International University of Rabat

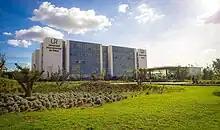
Teaching building n°1 - IUR campus

The International University of Rabat or UIR (UIR) is a semi-public university founded in 2010 in Morocco. It delivers double-degrees, in collaboration with foreign universities, in law, engineering, aeronautics, energy engineering, architecture, business management and political sciences.